Answer in natural language. Which object is closer to the camera taking this photo, gray lshaped countertop (highlighted by a red box) or litle color square stool (highlighted by a blue box)? Choose between the following options: litle color square stool (highlighted by a blue box) or gray lshaped countertop (highlighted by a red box)
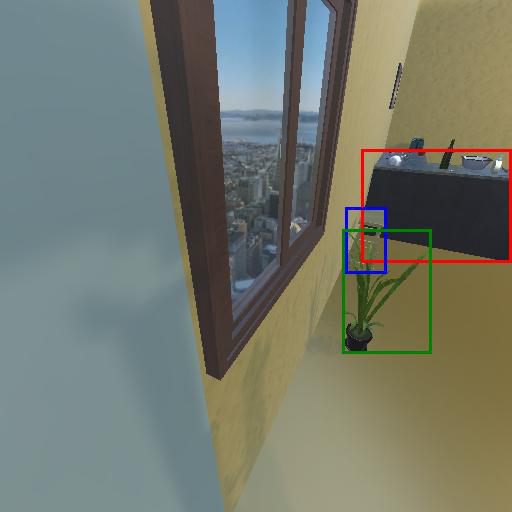
<answer>litle color square stool (highlighted by a blue box)</answer>